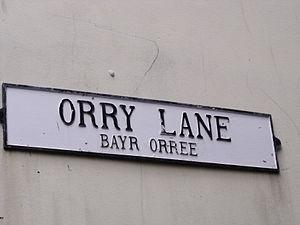
Orry Lane. Peel. Isle of Man.
Godred Crovan régna sur Dublin, l'île de Man et les Hébrides dans la seconde partie du XIᵉ siècle. Son épithète « Crovan » vient de l'irlandais crobh bhan. Ce surnom semble venir de ce qu'il enfilait des gants blancs lorsqu'il partait en guerre. Dans le folklore mannois, il est connu comme le roi Orry.